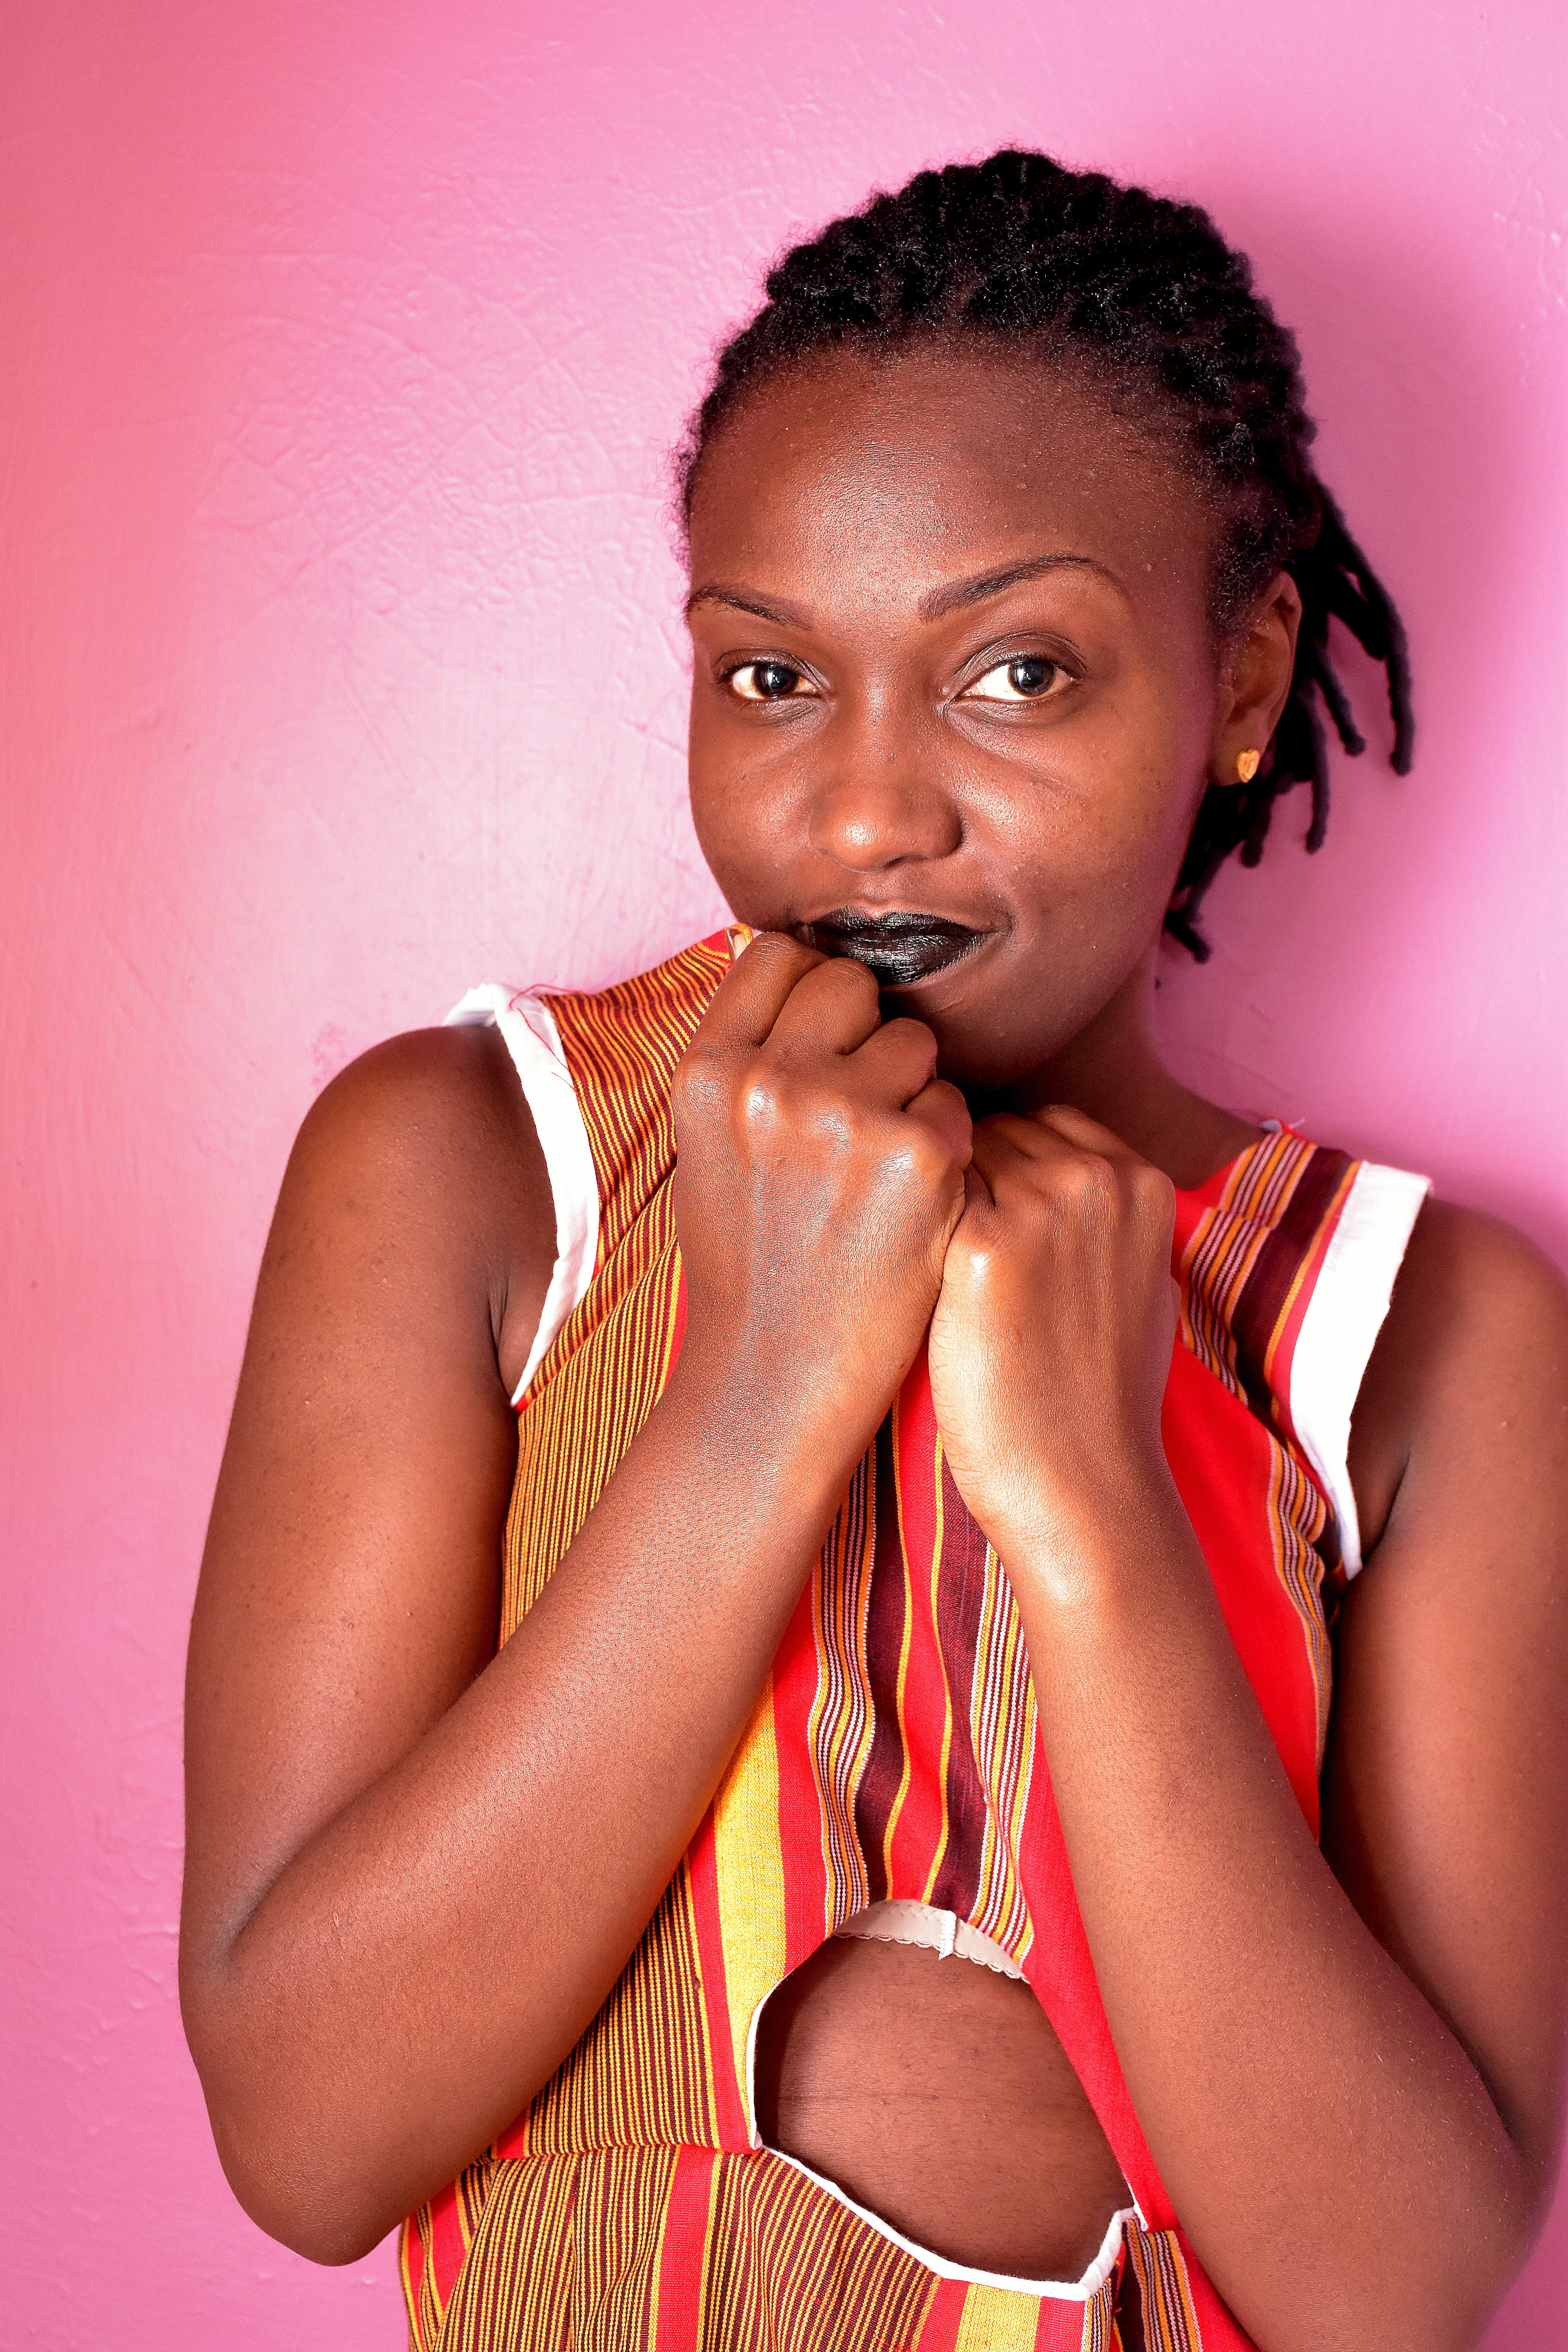
beauty, girl, lip, smile, model